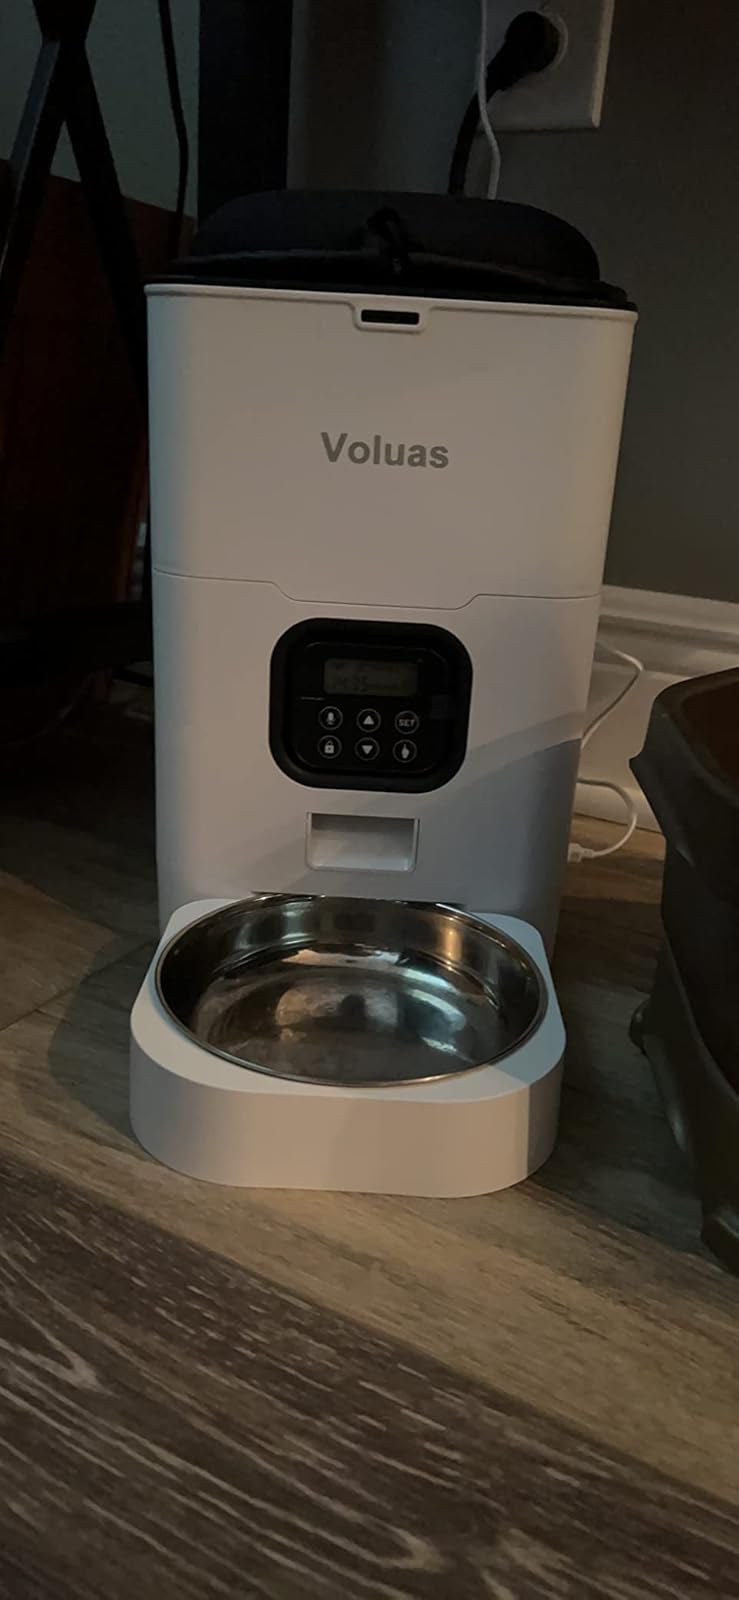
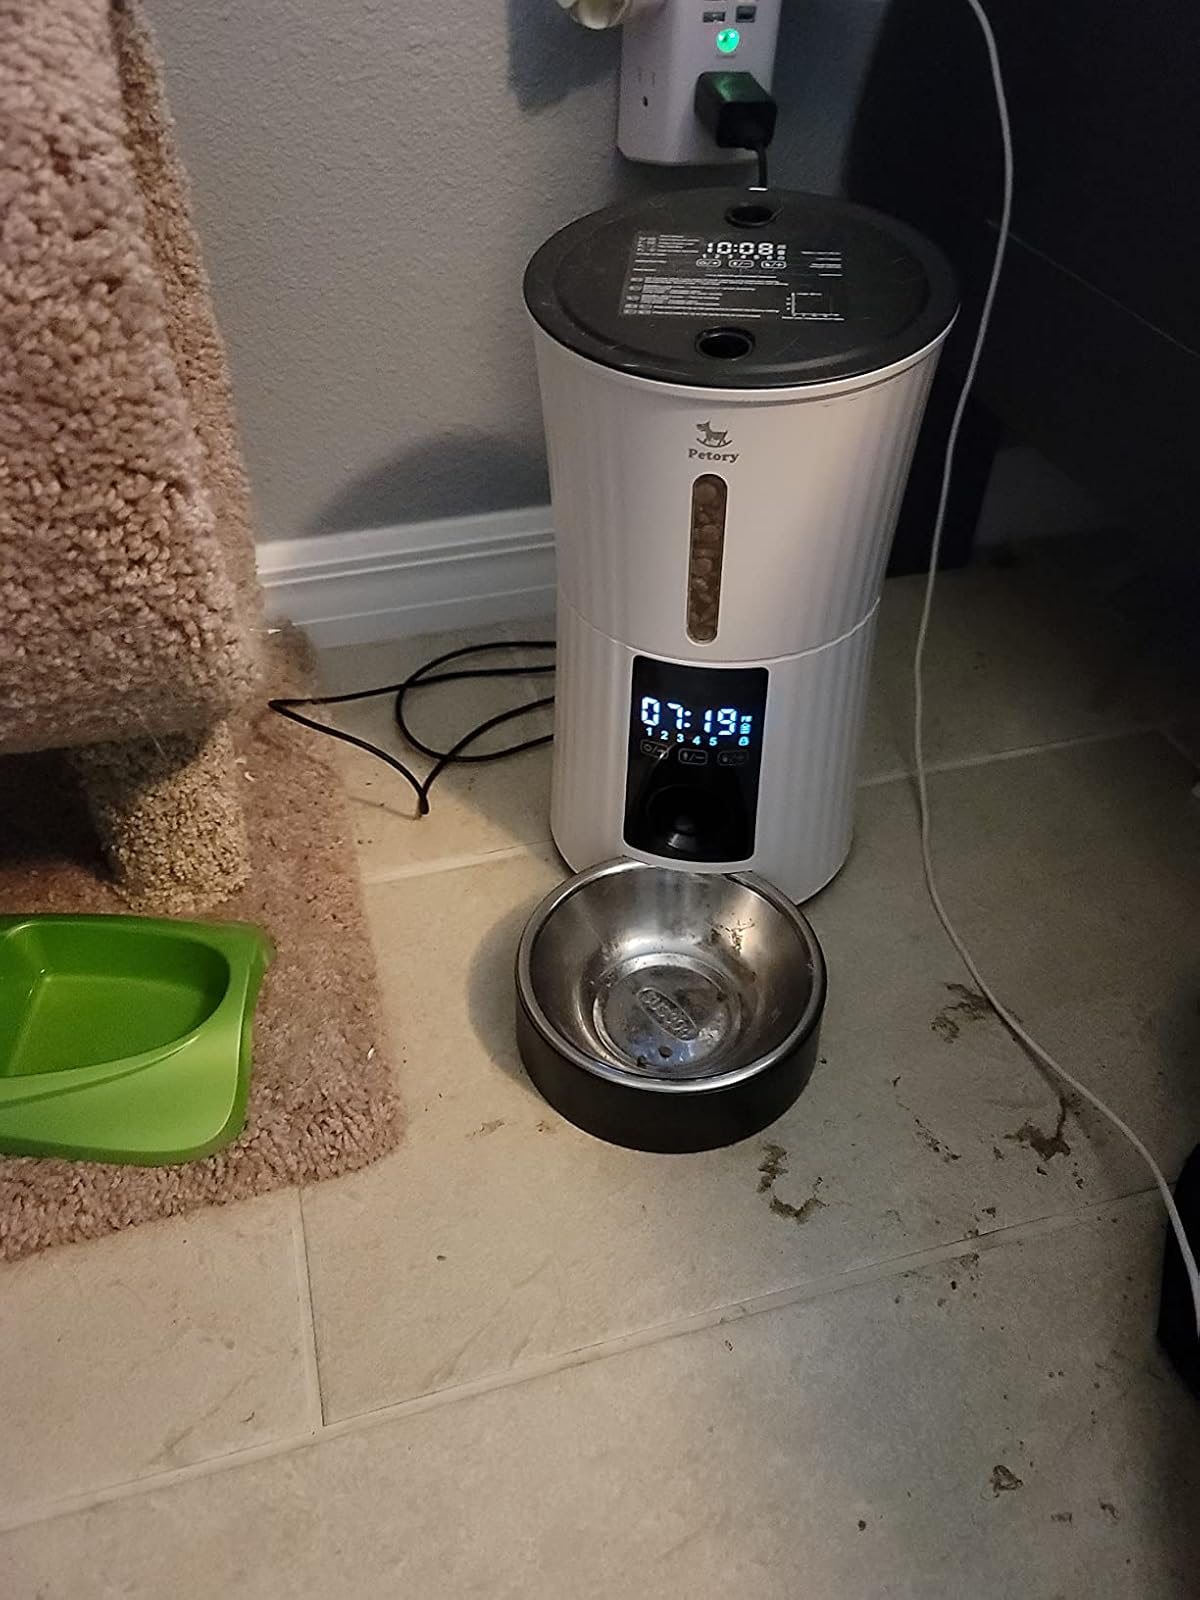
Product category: items_feeder
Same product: no